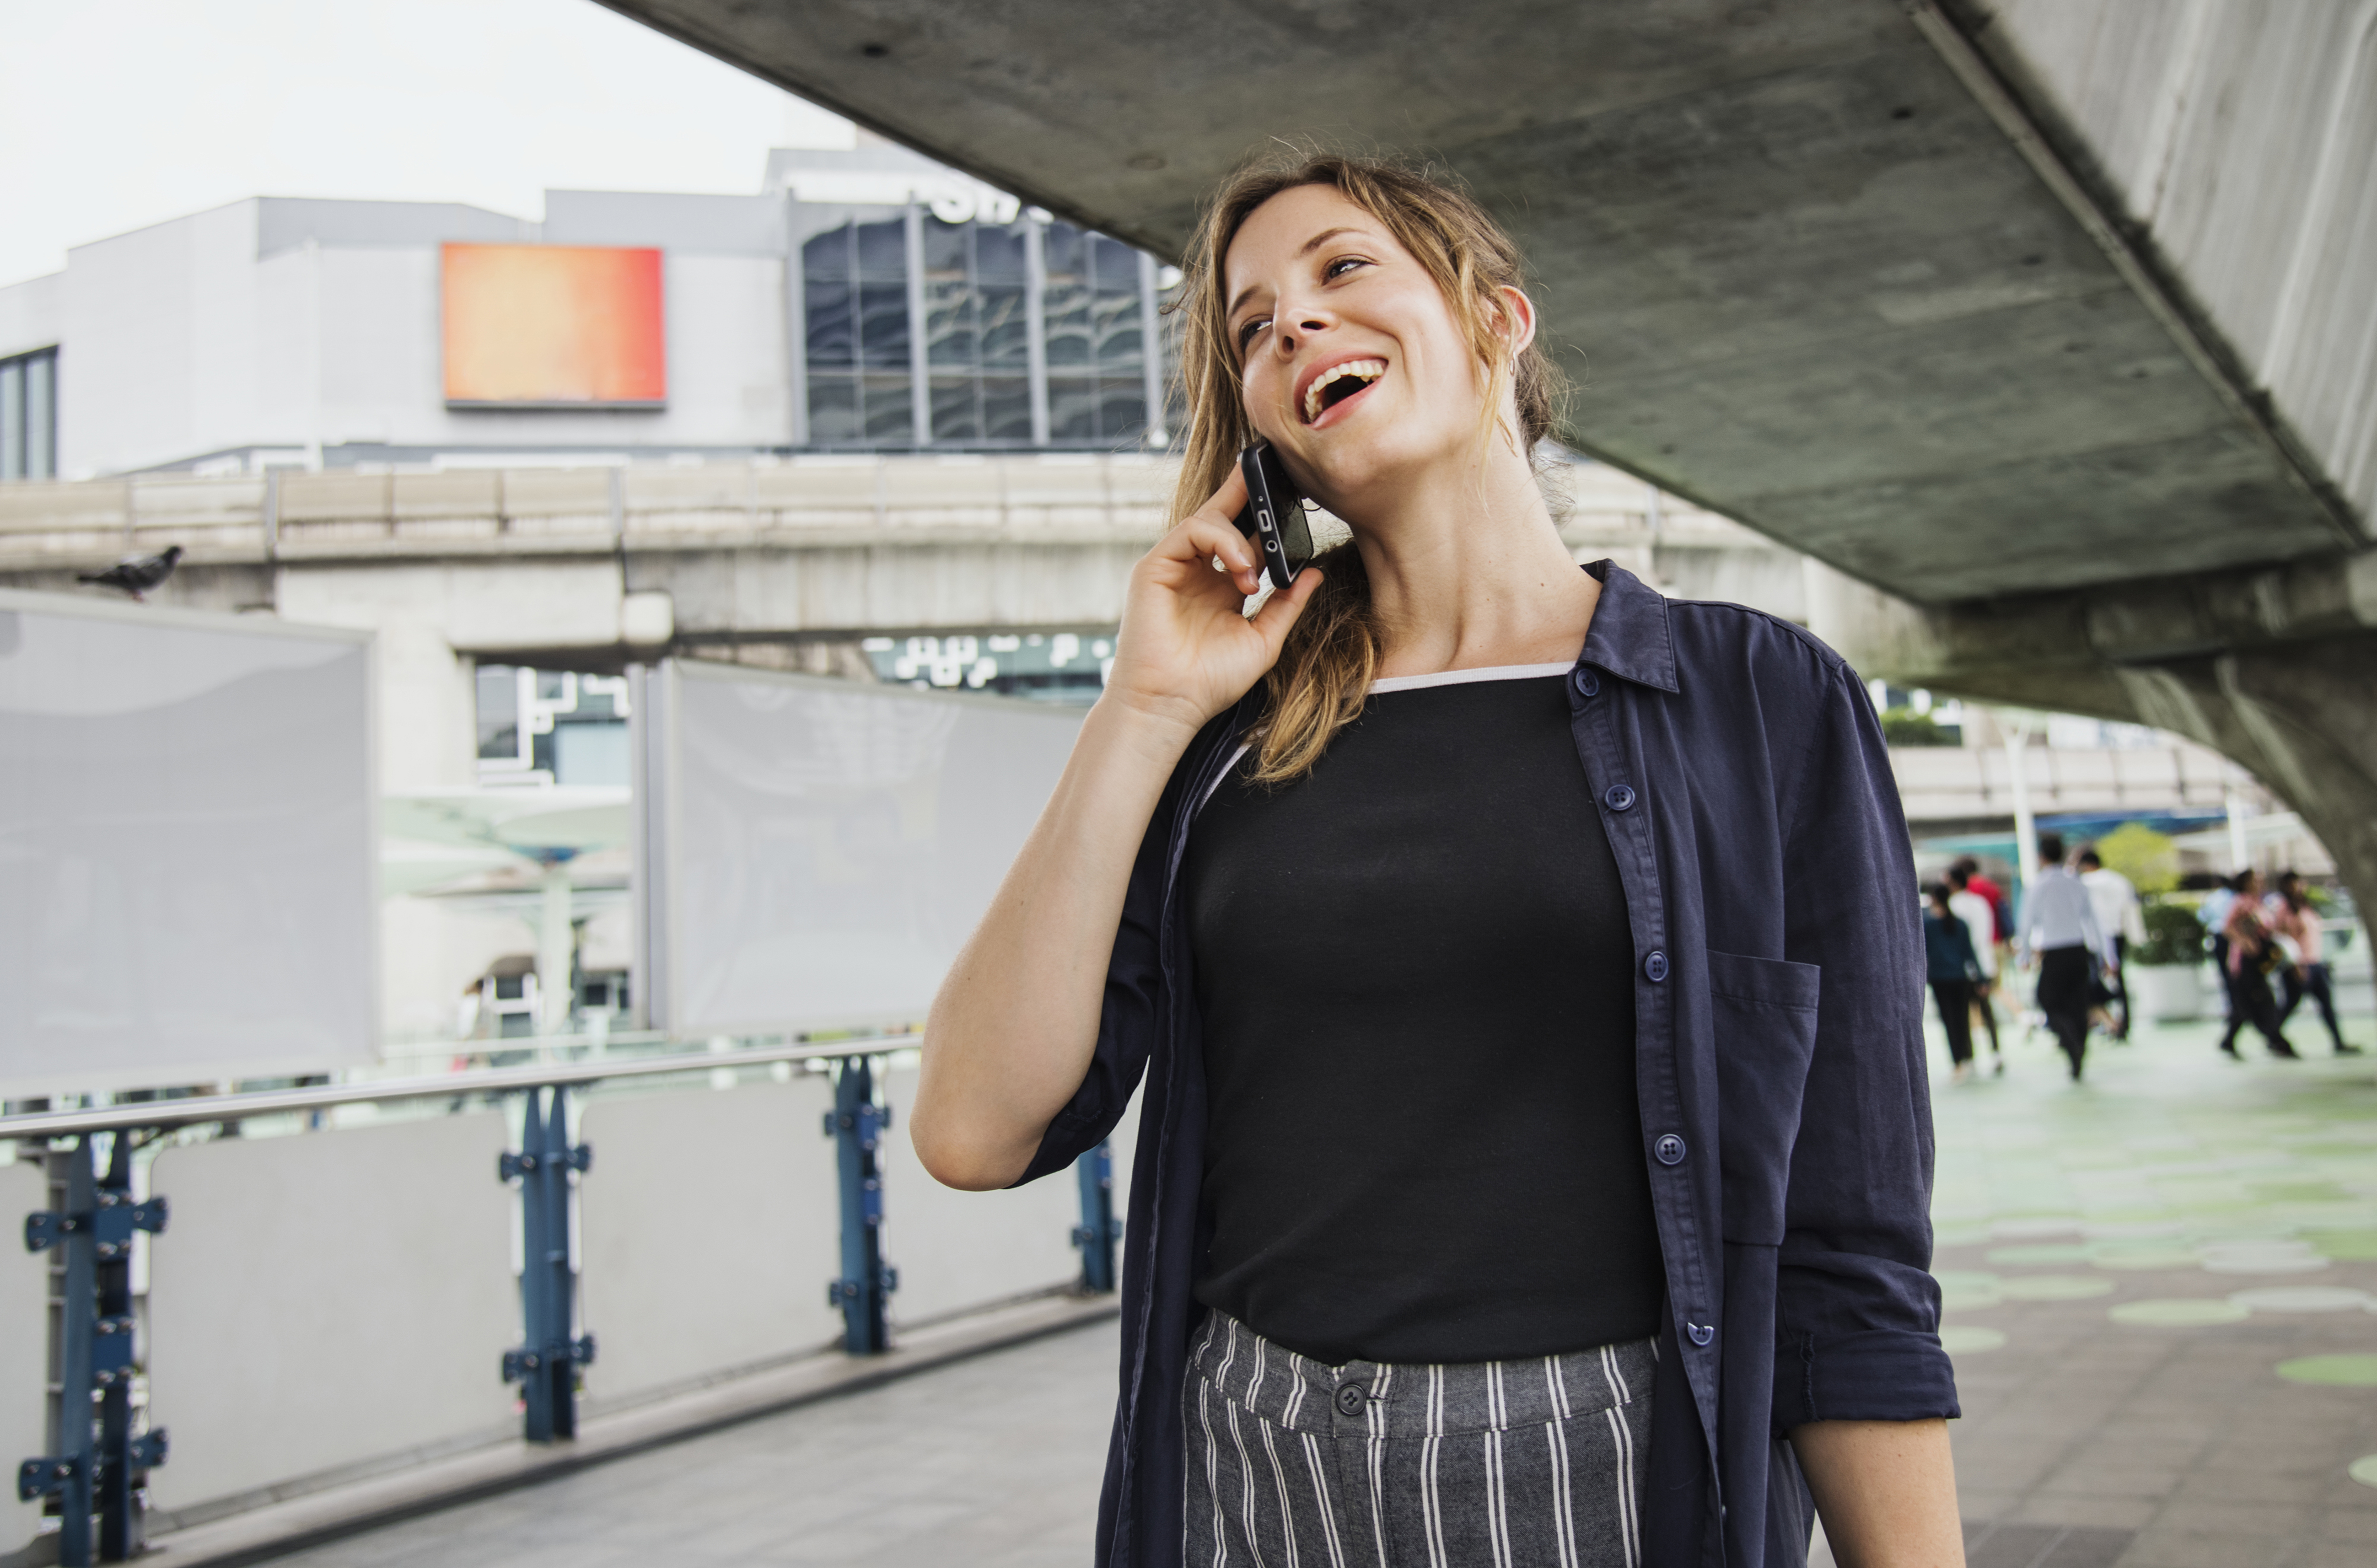
american, call, calling, caucasian, cellphone, cheerful, communication, community, connecting, connection, conversation, data, device, digital, electronic, european, gadget, global, happiness, happy, information, innovation, internet, media, mobile, network, networking, online, phone, positivity, sharing, smartphone, smiling, social, talking, technology, telephone, westerner, wireless, woman, photograph, street fashion, beauty, snapshot, fashion, shoulder, photography, smile, design, outerwear, t shirt, tourism, neck, travel, jacket, waist, long hair, top, street, photo shoot, style